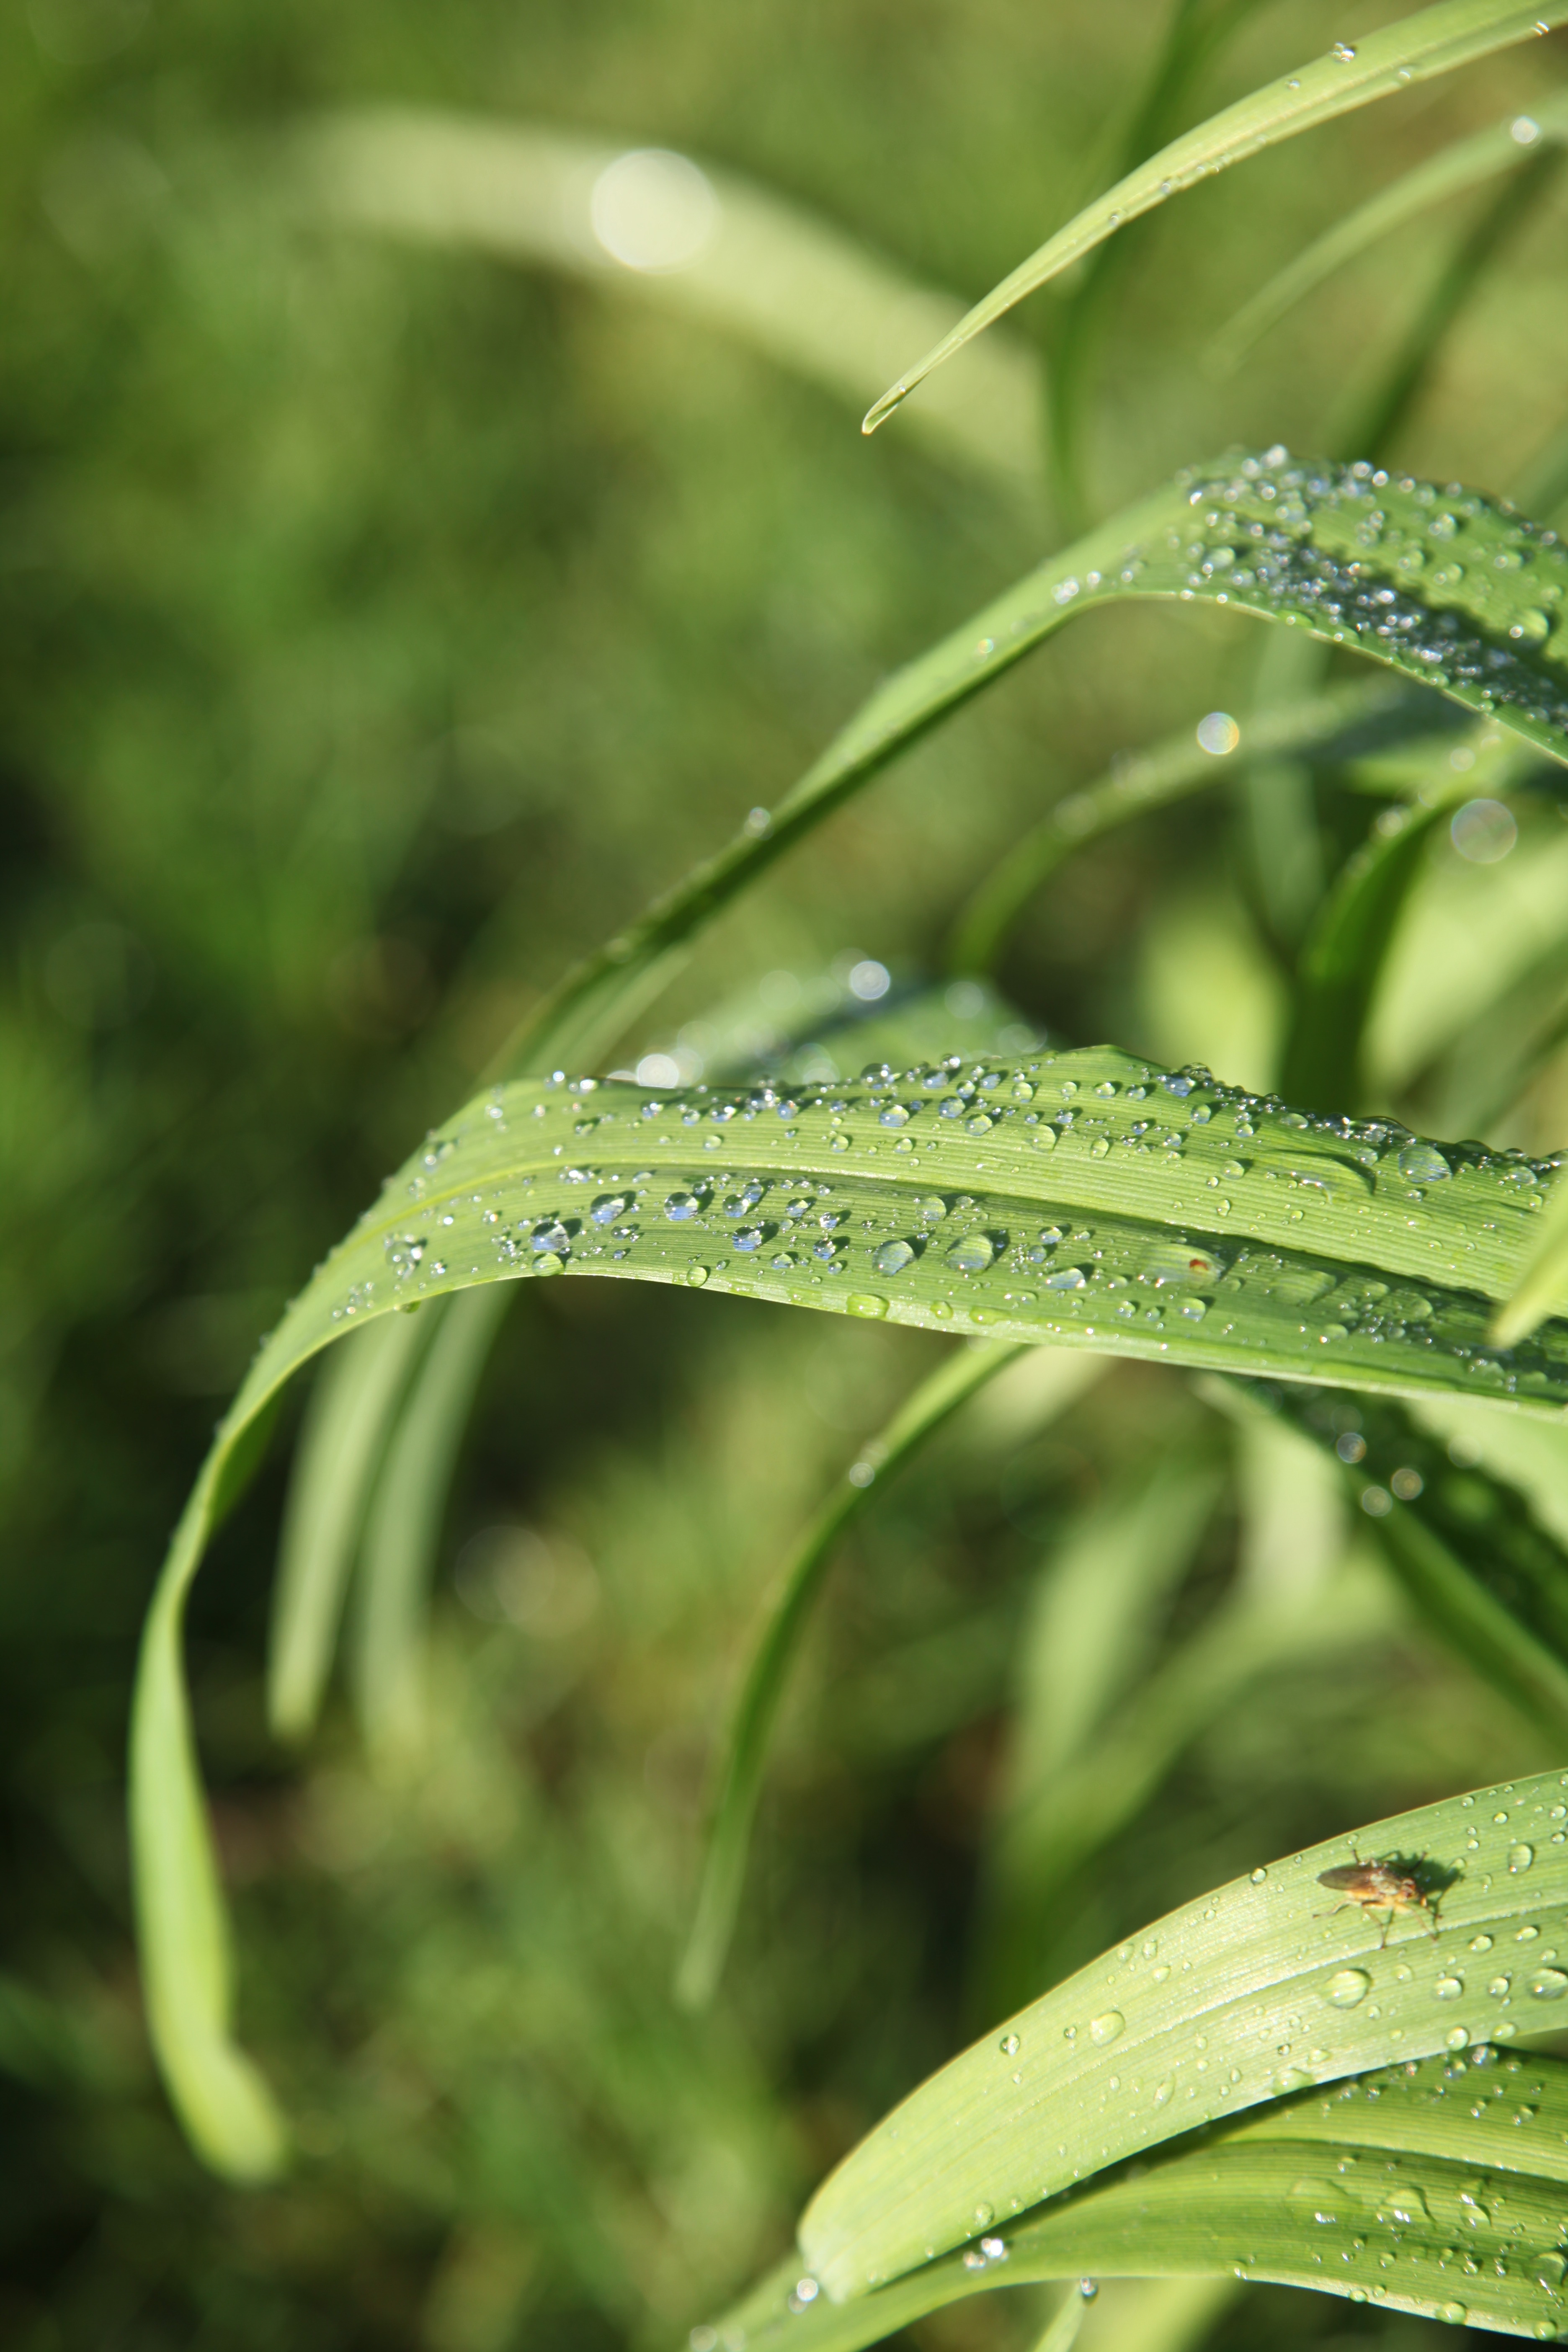
nature, grass, dew, plant, lawn, meadow, leaf, flower, green, herb, botany, flora, wildflower, close up, moisture, macro photography, flowering plant, grass family, plant stem, land plant